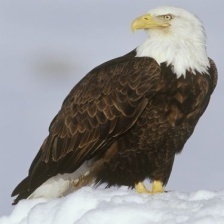
Species: BALD EAGLE
Scientific name: HALIAEETUS LEUCOCEPHALUS